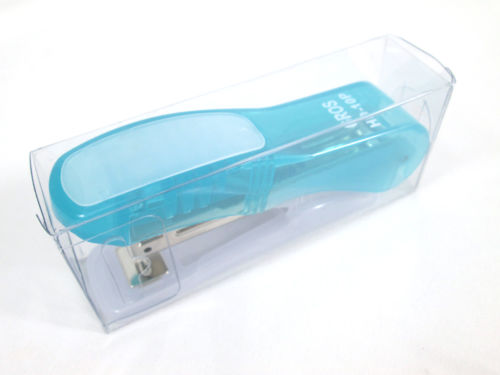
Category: stapler